James Young (British musician)

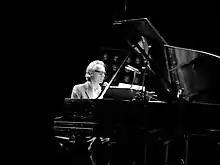
James Young performing live at The Volksbuhne, Berlin, Germany 2008 (photo Gaga Nielsen)

Young grew up in Oldham, Lancashire and began learning piano at the age of 7. He studied Art History briefly at the University of East Anglia before moving to Oxford to study at the polytechnic and in 1982 was accepted as an M.Phil. student at Oxford University. This period coincided with his meeting Nico (Velvet Underground) and Young took the decision to work with her instead of continuing with academic life. Young toured and recorded as keyboard player and arranger with the group The Faction until Nico's death in 1988.